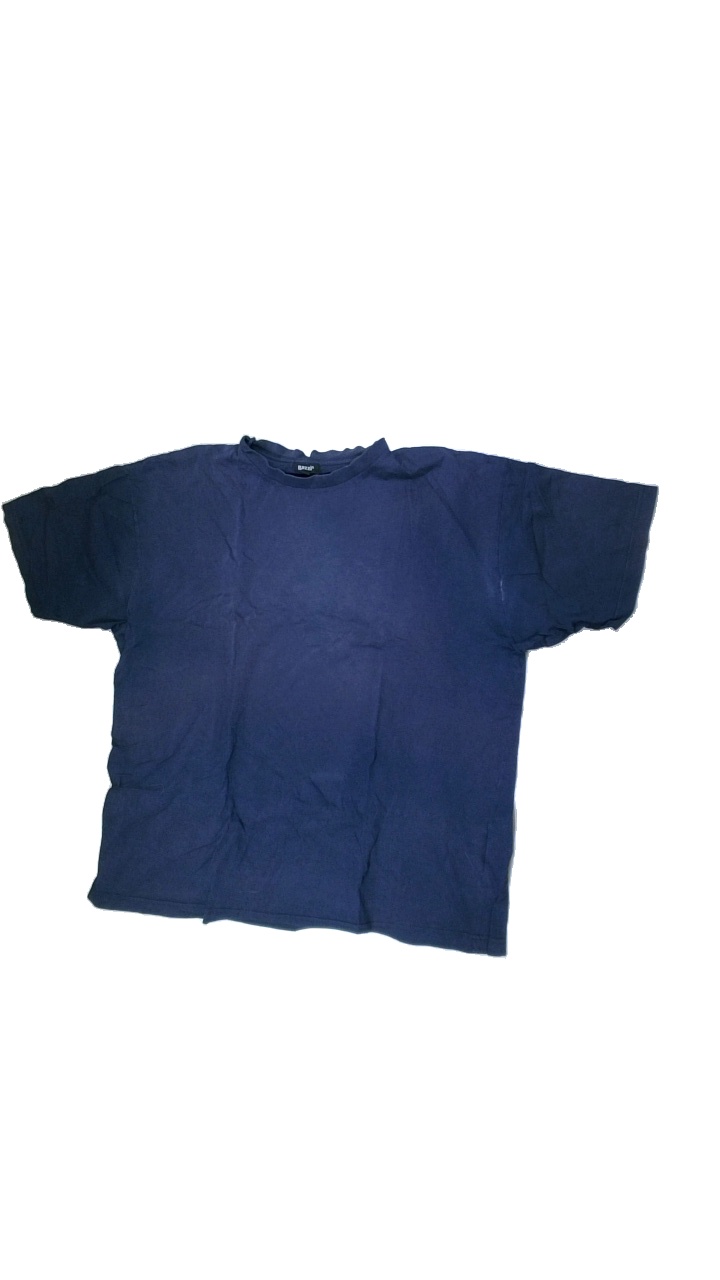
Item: T-shirt (Men)
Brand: Gazzi
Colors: Blue
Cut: Regular, C-collar
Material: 100%cotton
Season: Autumn
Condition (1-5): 2
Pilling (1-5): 4
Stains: Major
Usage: Export
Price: <50